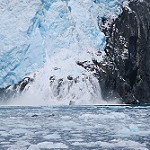
Scene: Outdoor